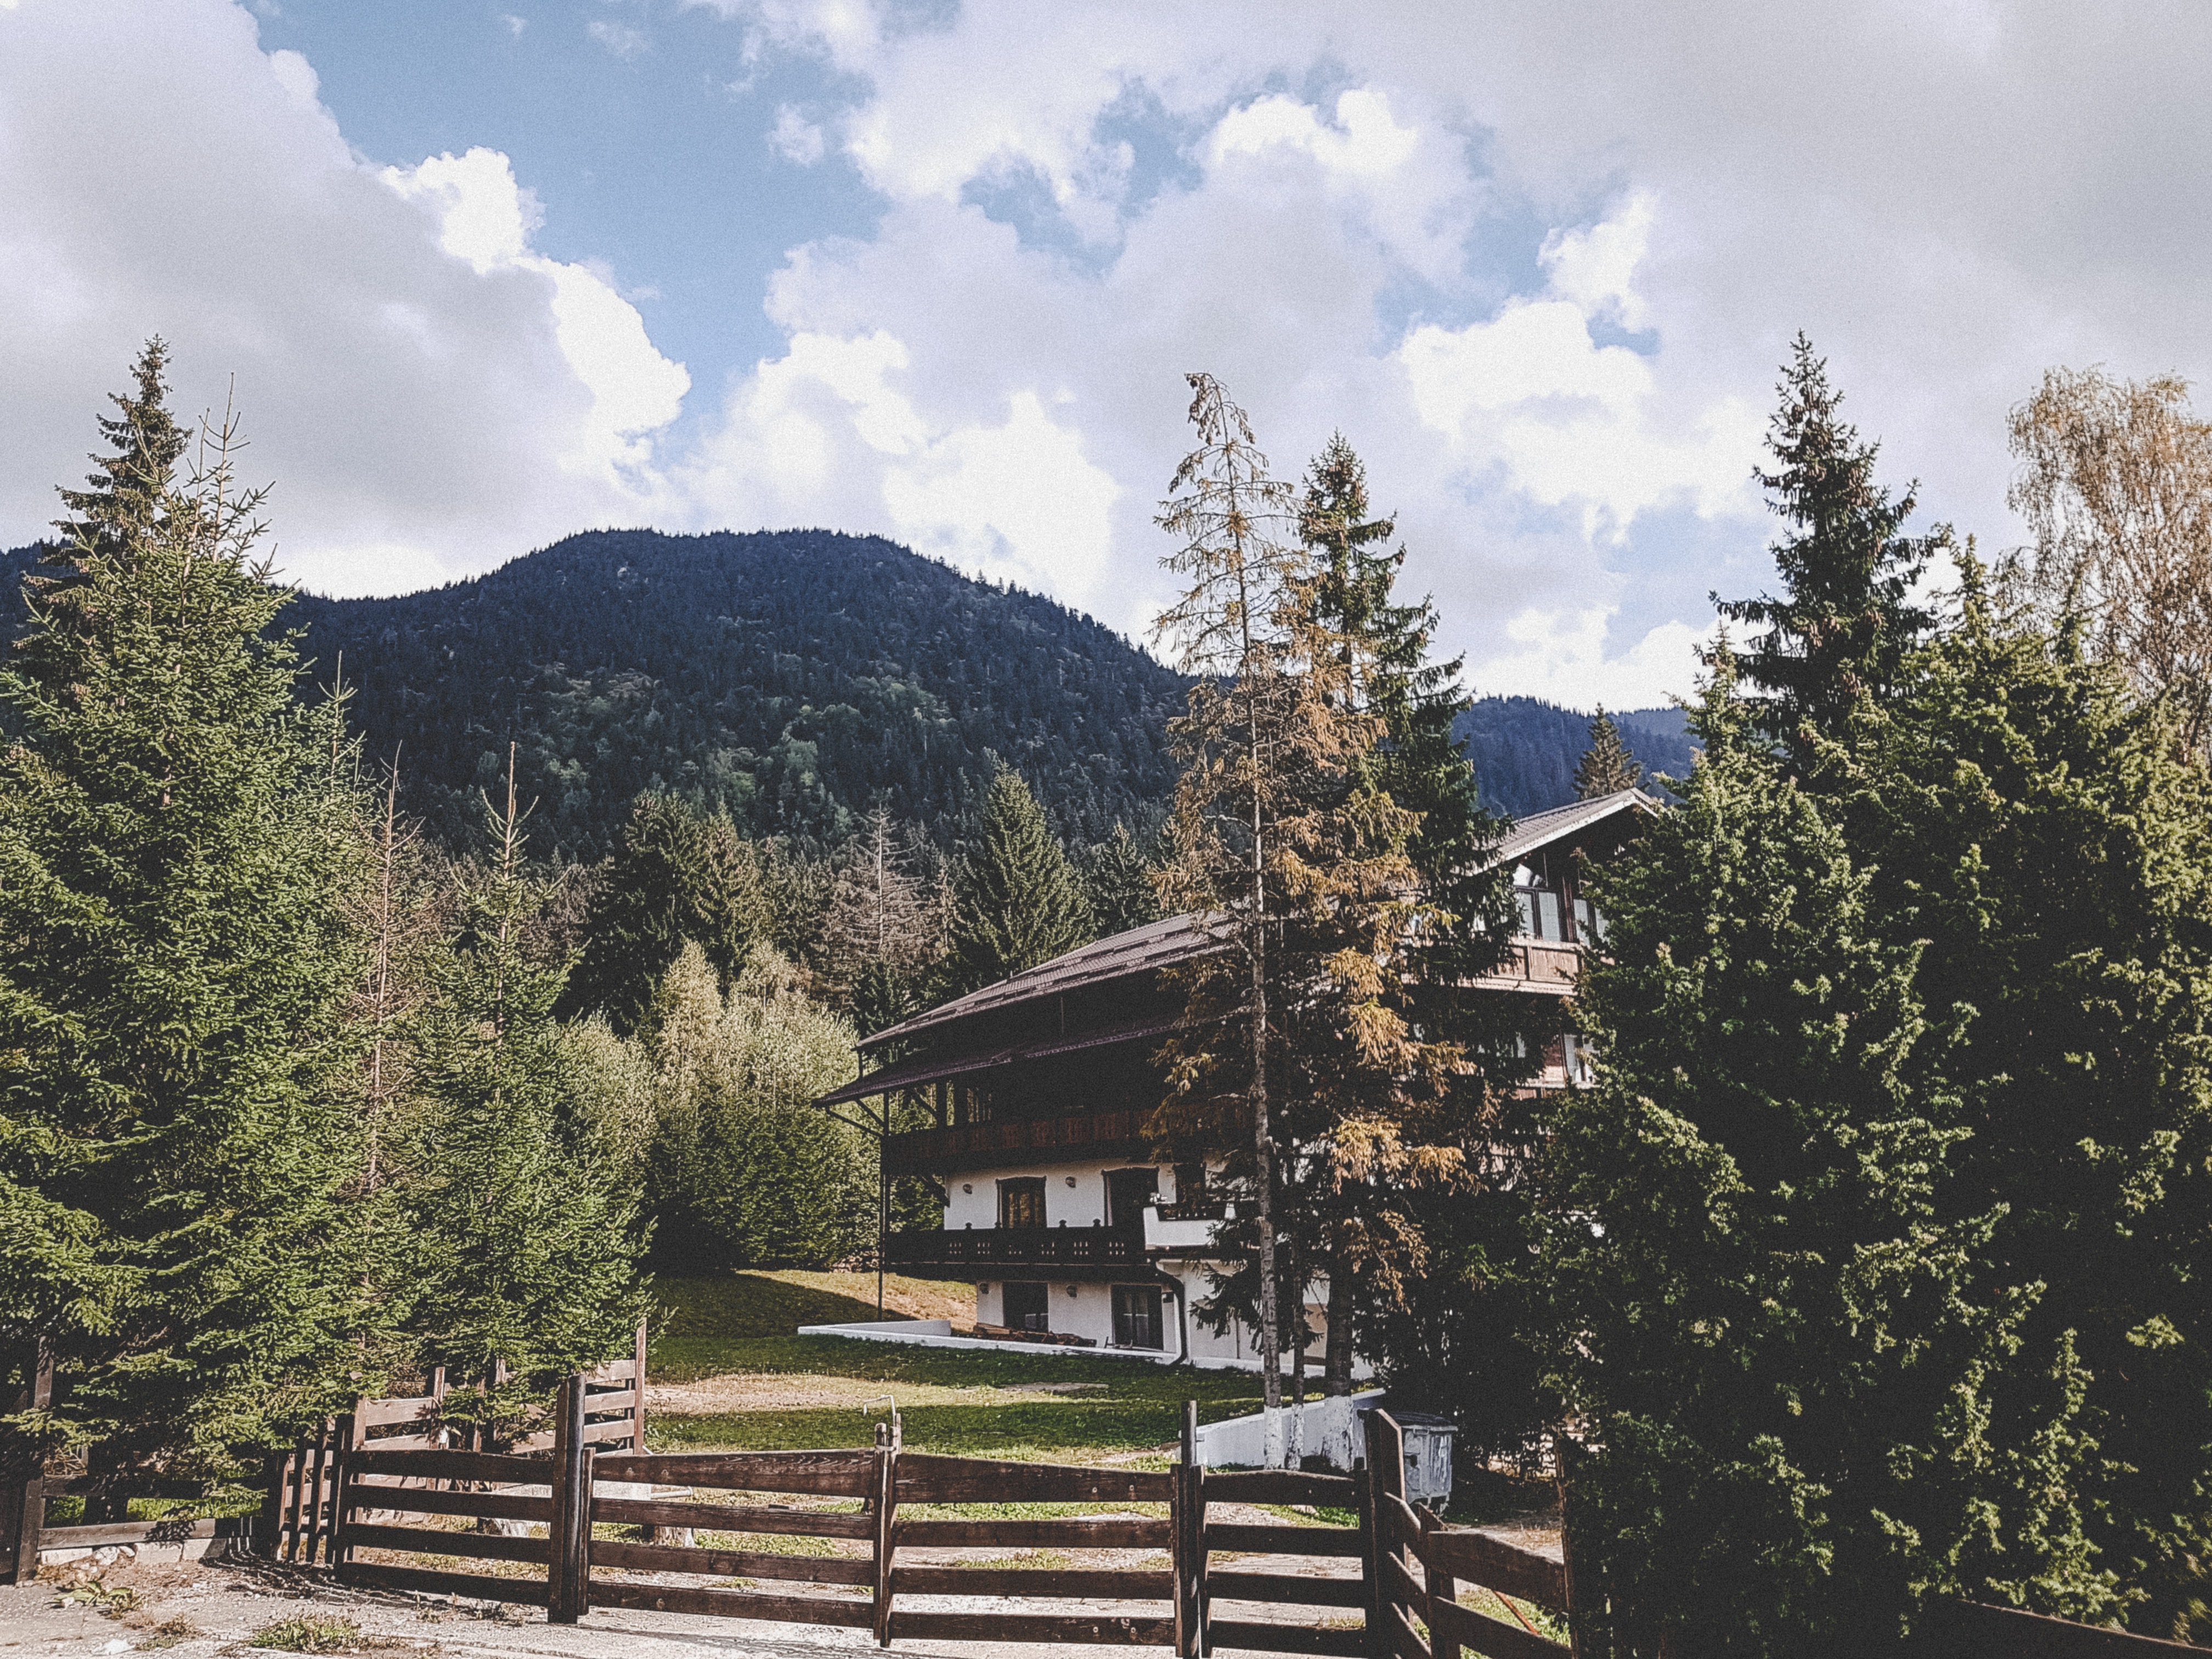
mountainous landforms, nature, mountain, wilderness, mountain range, tree, sky, alps, mountain village, plant, mount scenery, hill station, house, winter, national park, log cabin, hut, home, cloud, landscape, village, hill, valley, elevation, cottage